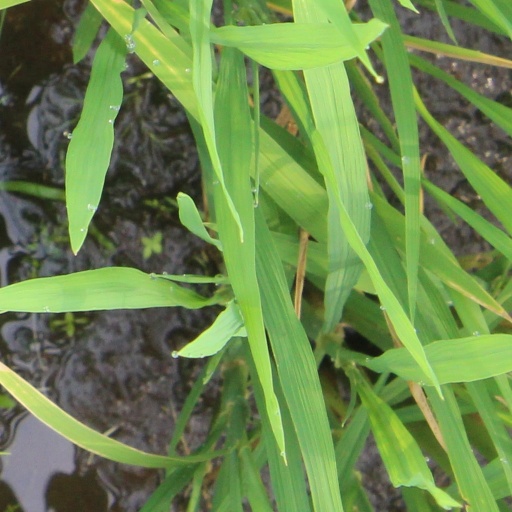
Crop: rice